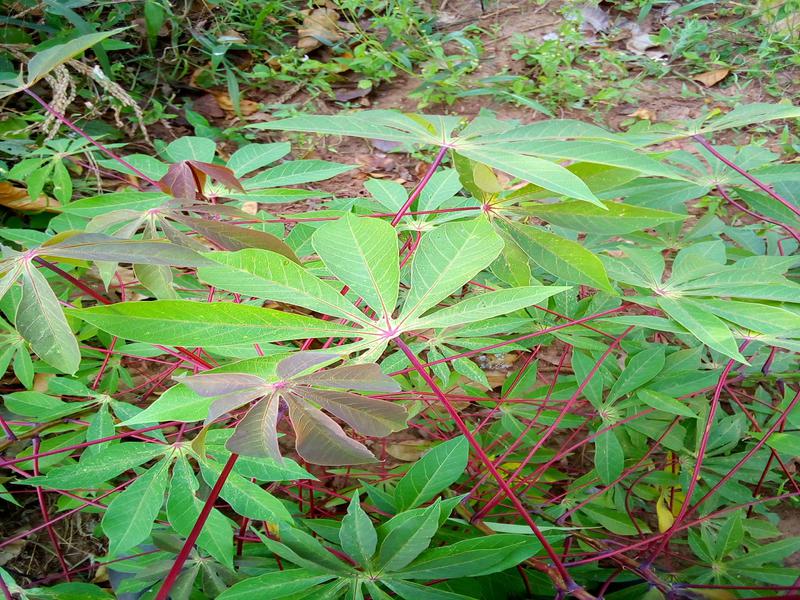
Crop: cassava
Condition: healthy